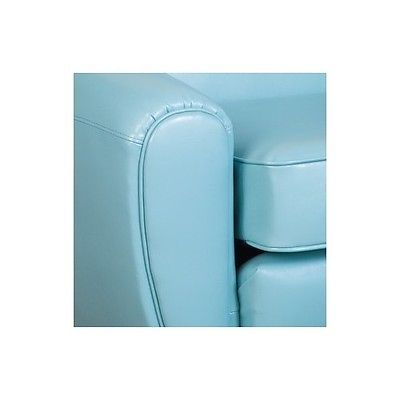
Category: chair